Libraries in Baku

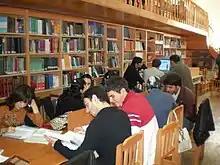
The Khazar University library and information center

The Parliamentary Library of Azerbaijan was established in 1997. The library was founded with the support of the Grand National Assembly of Turkey